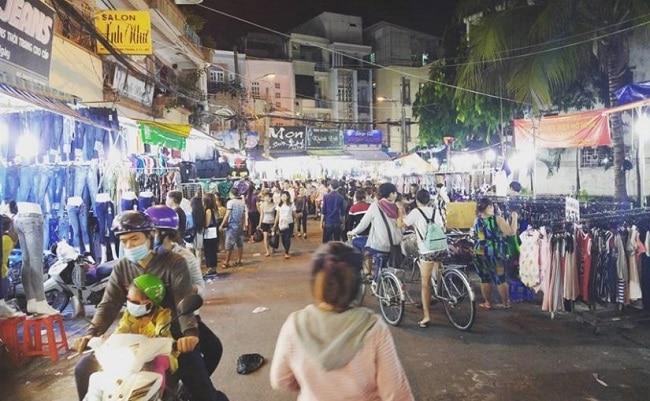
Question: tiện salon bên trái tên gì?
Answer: solon ánh như